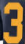
Number: 3